Chambal (film)

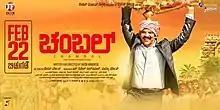

Chambal is a 2019 Indian Kannada thriller film written and directed by Jacob Verghese and produced by N. Dinesh Rajkumar and Mathew Verghese jointly under the banners Jacob Films and Jadyan Motion Pictures. It features Satish Ninasam and Sonu Gowda along with Roger Narayan. The supporting cast includes Pawan Kumar, Achyuth Kumar, Kishore Kumar and Elvis Joseph. The score and soundtrack for the film is by Poornachandra Tejaswi and Judah Sandhy and the cinematography is by D. Sasi Kumar and editing is done by Bavan Sreekumar